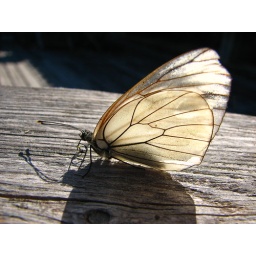
a beautiful butterfly rescued from drowning in swimming pool